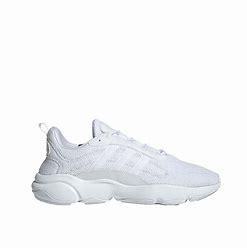
Brand: Adidas
Model: Haiwee